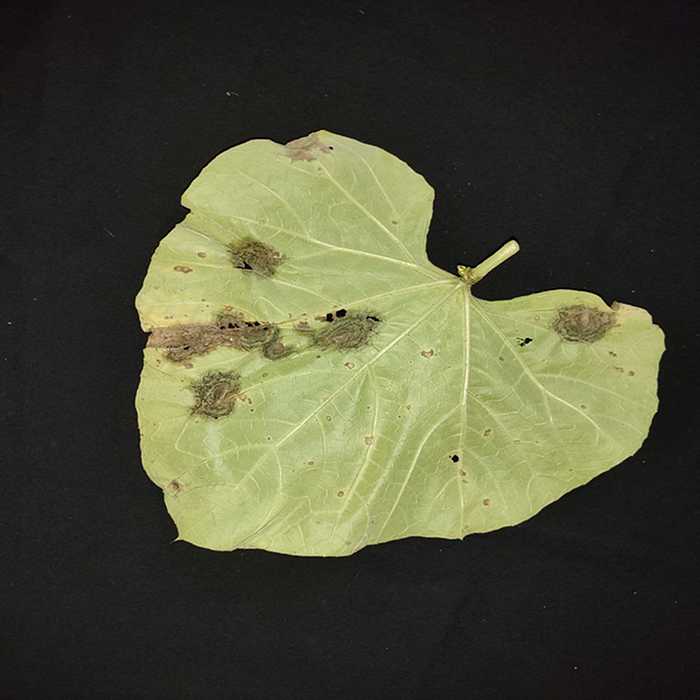
Plant: Bottle gourd
Label: Downey mildew